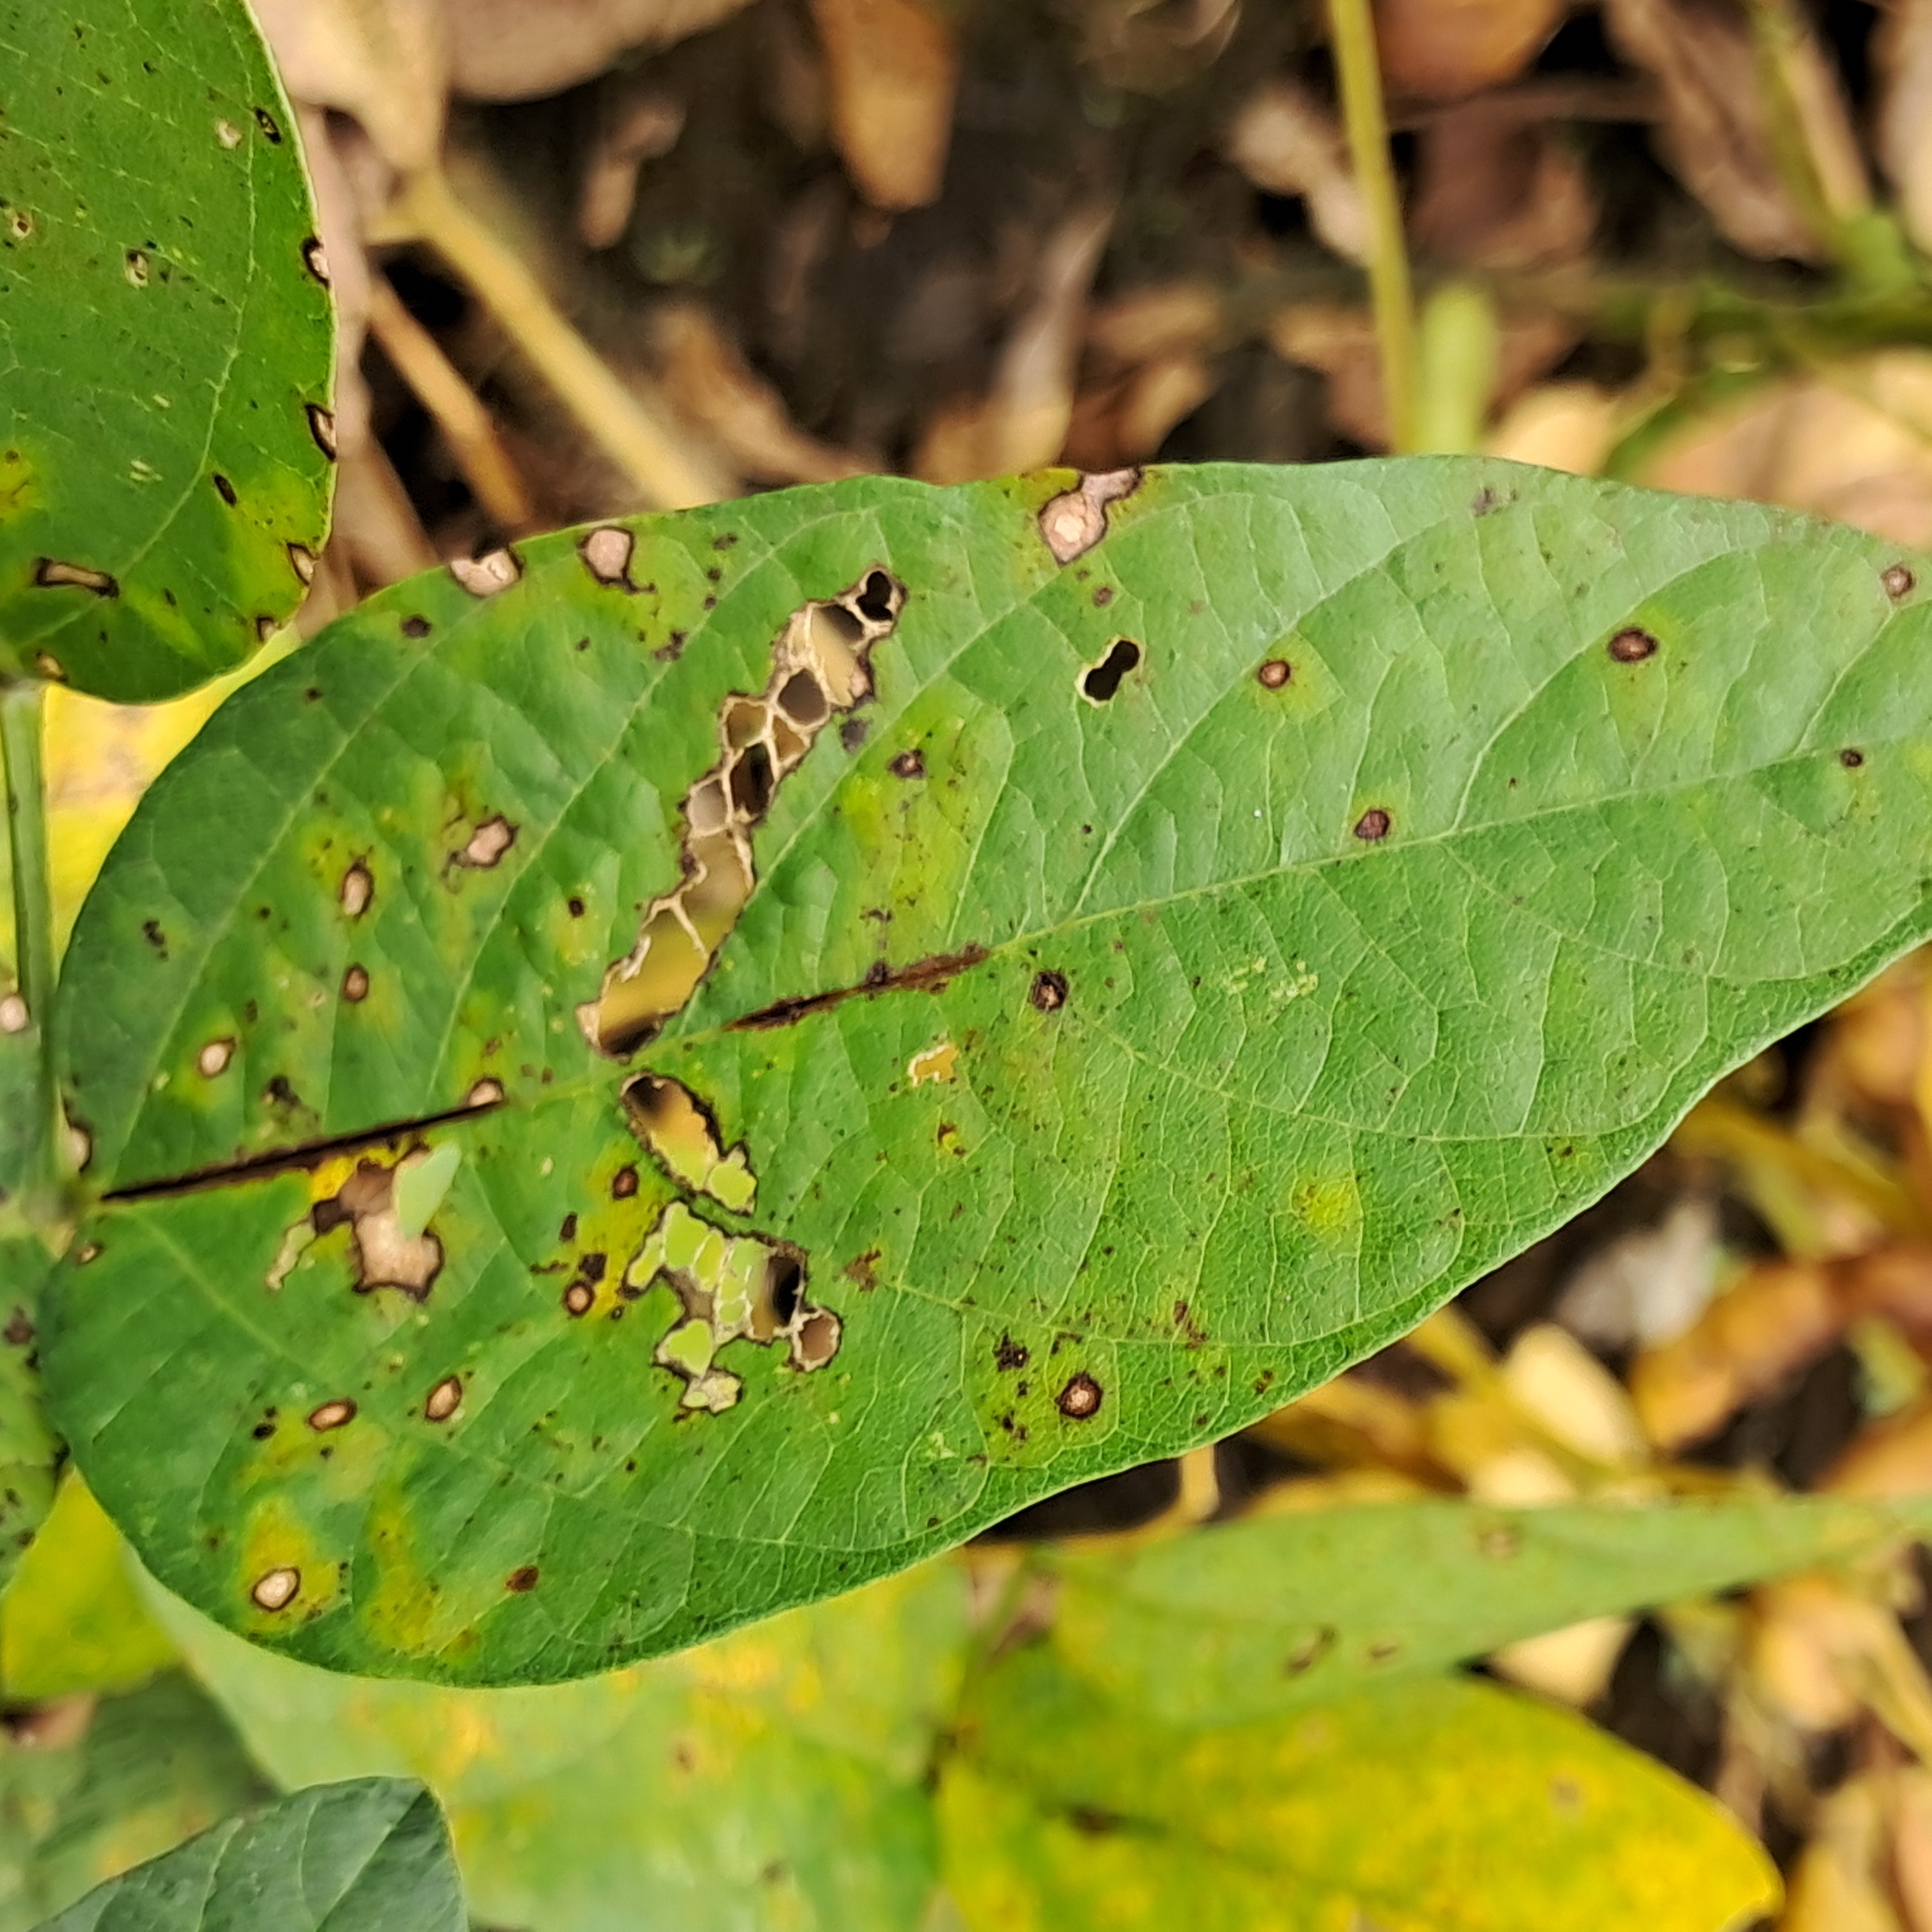
Label: Rust